Describe the emotion expressed in this image:  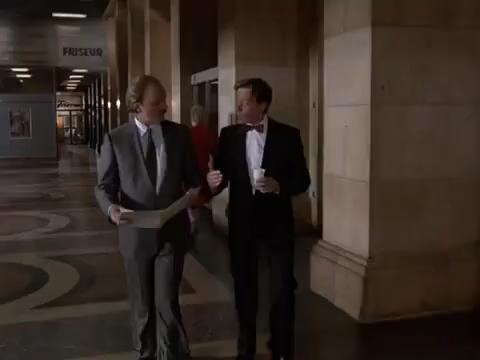
This person displays Pain, valence and arousal with low intensity.